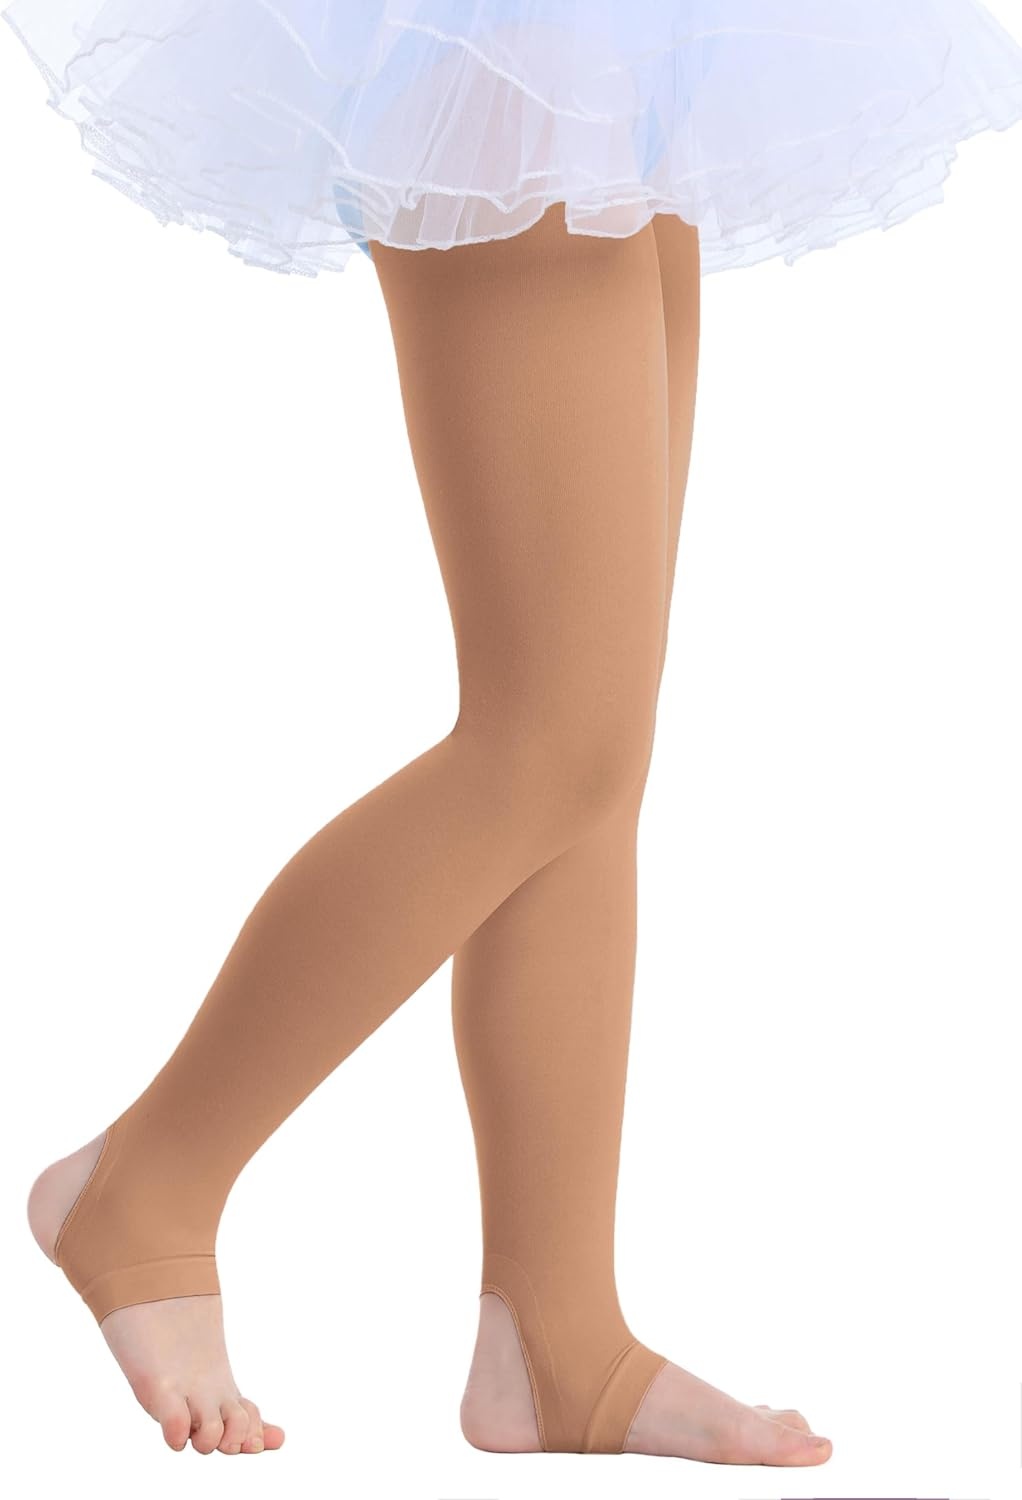
Girls Tights for Ballet Dance School Students Super Soft Stockings Leggings (Toddler/Kids)
Overview Fabric type : 85% Polyamide/Nylon, 15% Spandex Care instructions : Machine Wash Gentle Origin : Imported About this item Tights are suitable for daily wear, dance ballet, school students, gymnastics training, and professional performances High-quality fabrics are super soft, skin-friendly, highly elastic and resistant to tearing Professional design Stirrup dance ballet tights with stretchy hight waistband，seamless and comfortable crotch The leggings/tights can be paired with dresses, skirts, leotards, boots, shoes, and more. Size for toddler girls age 2-14 years As a greet choice for dance ballet tights
Brand: Yitoco
Category: Apparel & Accessories > Clothing > Activewear > Activewear Pants > Tights